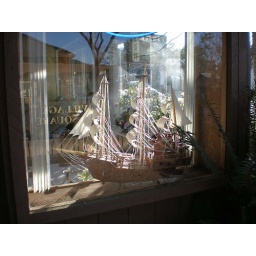
My favorite type of ship in a window